Ek Je Aachhe Kanya

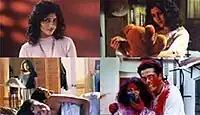
Screenshot of Ek Je Aachhe Kanya.

Anjan works in advertising and has recently rented a room in a house in the suburbs of Calcutta. Eighteen-year-old Ria, who lives there with her grand father, falls in love with the new tenant. But Anjan already has a long-time girlfriend Rupa, who works with him in advertising. The rejected girl tries in vain to win Anjan’s favour. When she sees that her efforts are futile she starts to make trouble for the couple. At first her mischief is only minor, but it is followed by more serious threats to Anjan’s advertising project. And when the couple announces their engagement the girl becomes so enraged that she tries to kill them. A year later Ria is released from a mental institution because the doctors believe her to be stable. Anjan and Rupa are married and have moved away. But a new tenant has moved into grandfather’s house… The film candidly reflects the culture degradation of the metropolitan environment, of traditional interpersonal relationships and points to the raising crime rate among young people.